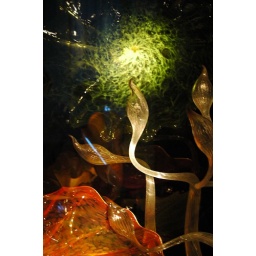
Blown glass inspired by the ocean